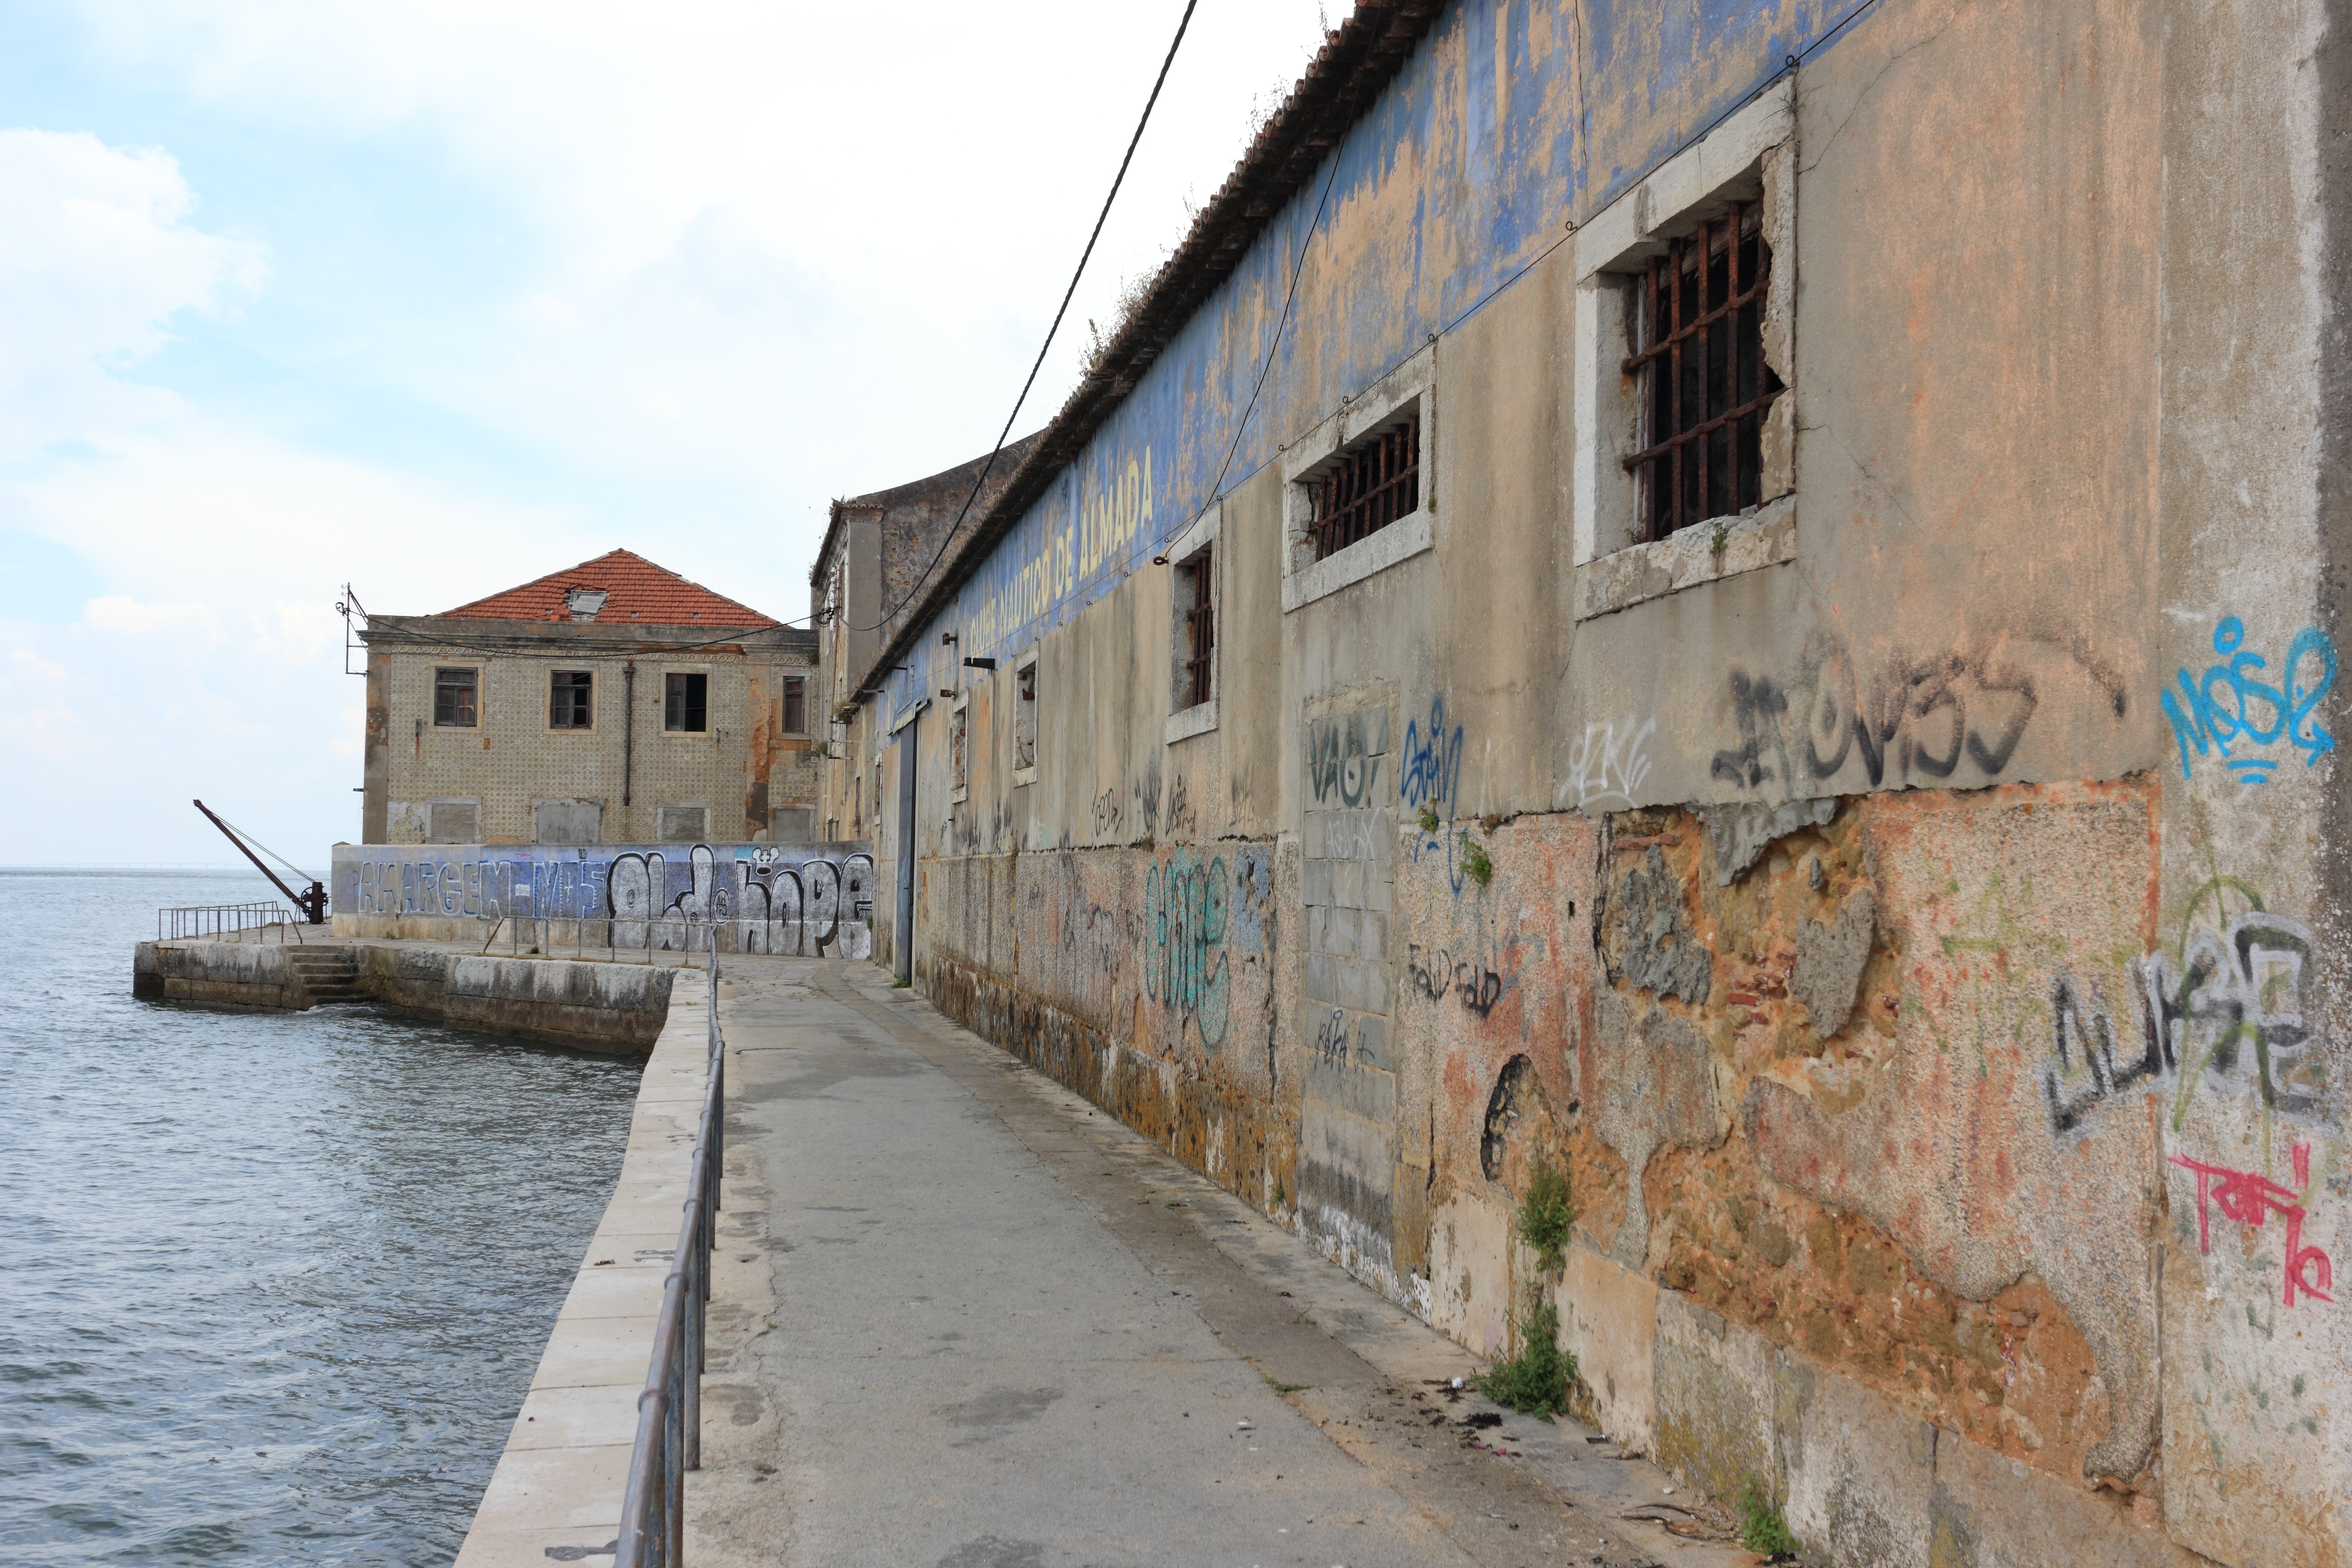
road, street, town, wall, river, canal, village, graffiti, waterway, infrastructure, portugal, lisbon, taag